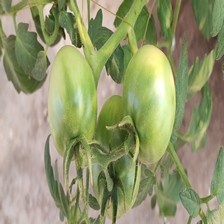
Label: tomato